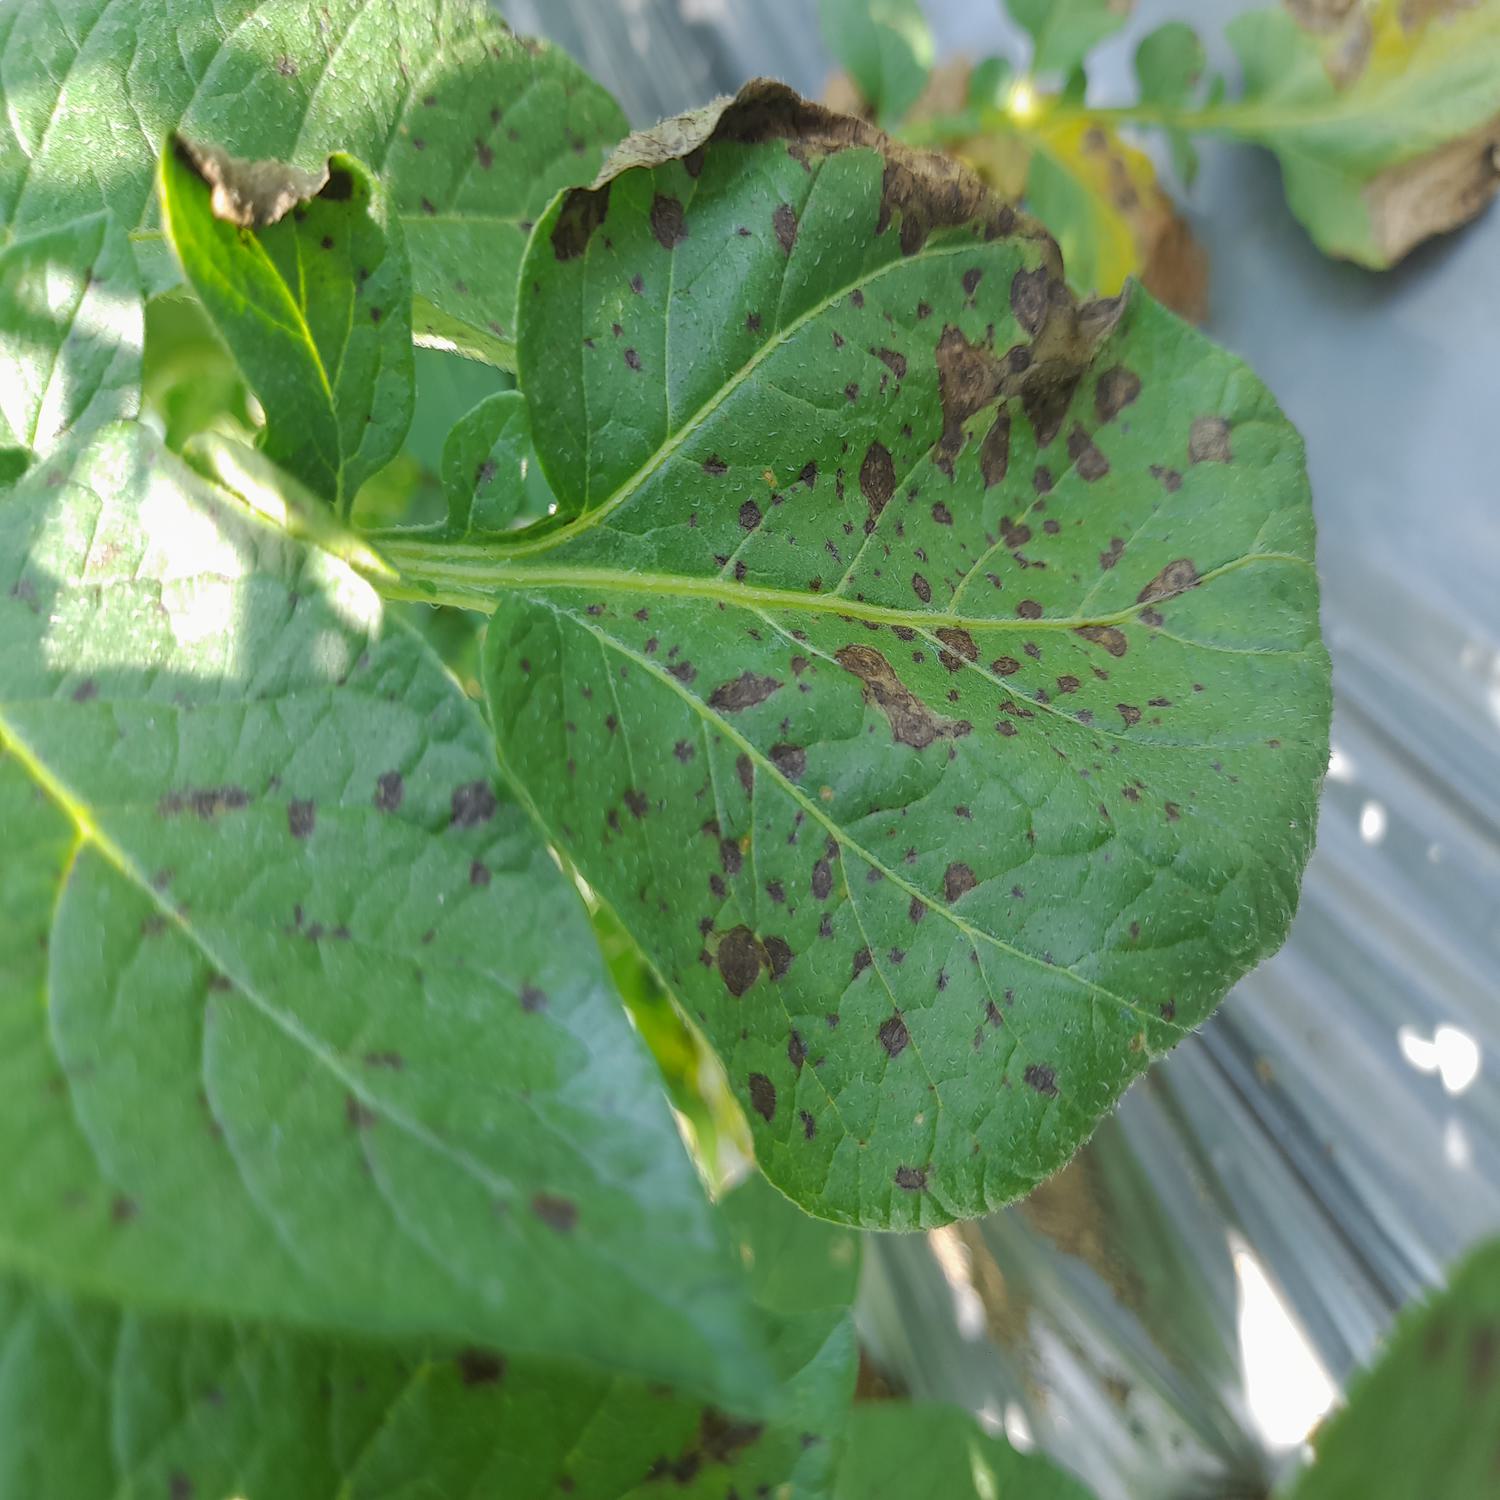
Label: Fungi